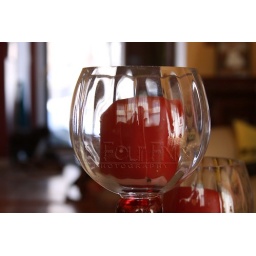
A candle in a glass